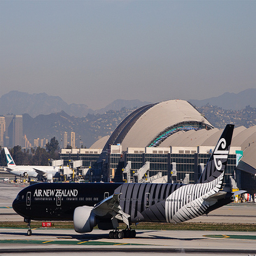
There is a very large zebra painted new zealand airplane
Black and white planes are on a lot next to several white buildings.
An airport scene where aeroplanes are landed on the ground.
An black and white Air New Zealand airplane
A plane is parked on the runway at an airport.